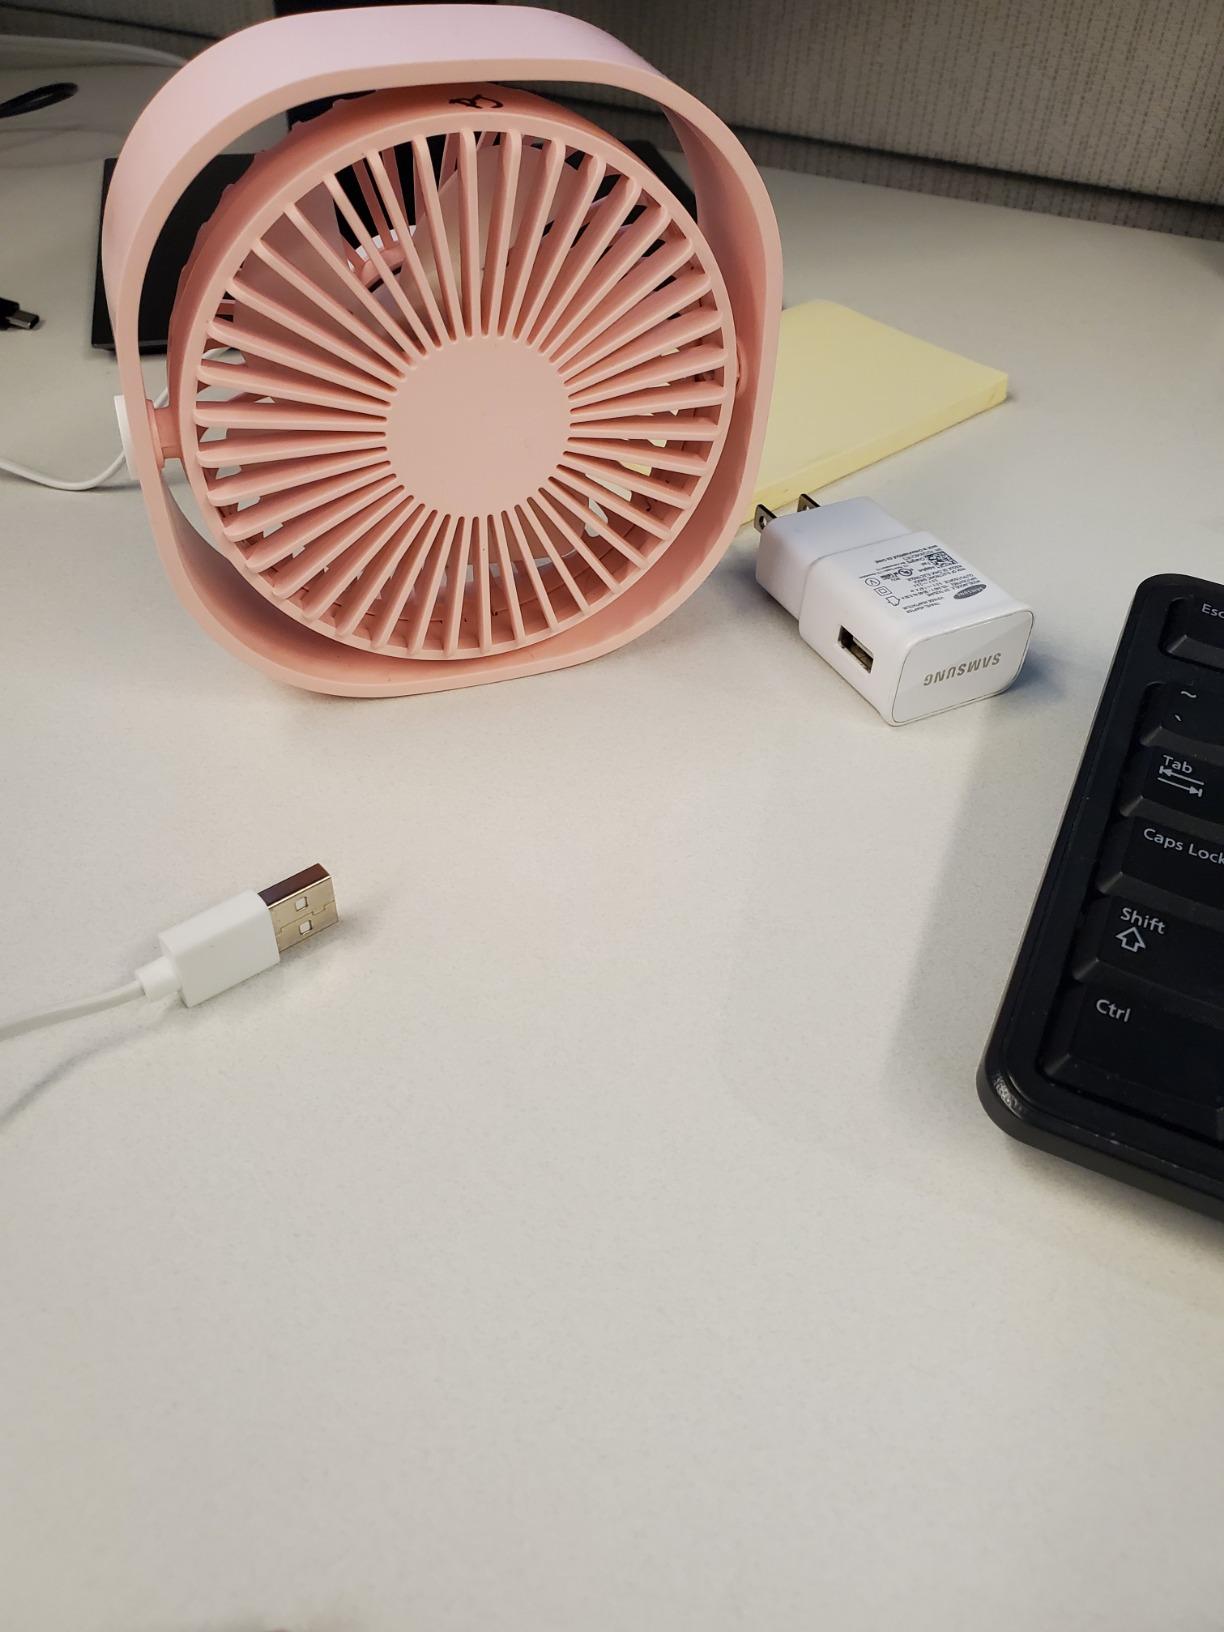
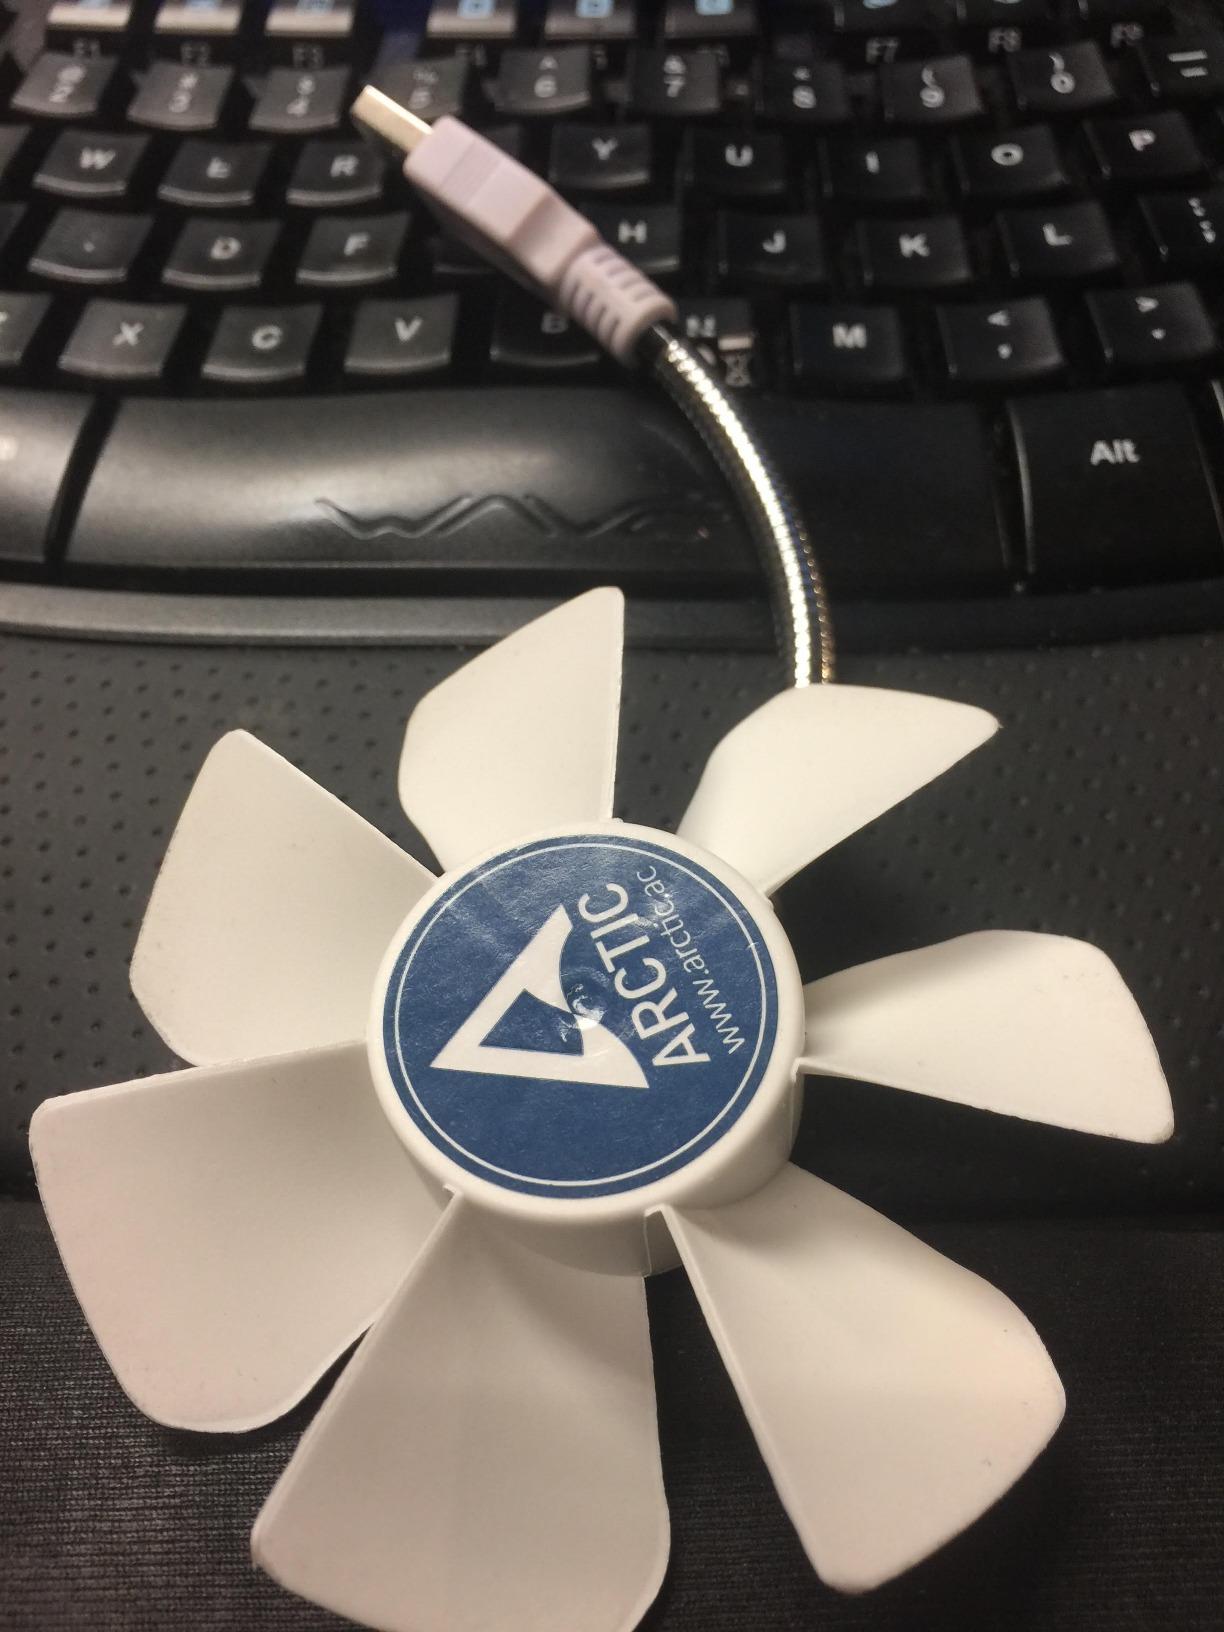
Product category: fan
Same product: no